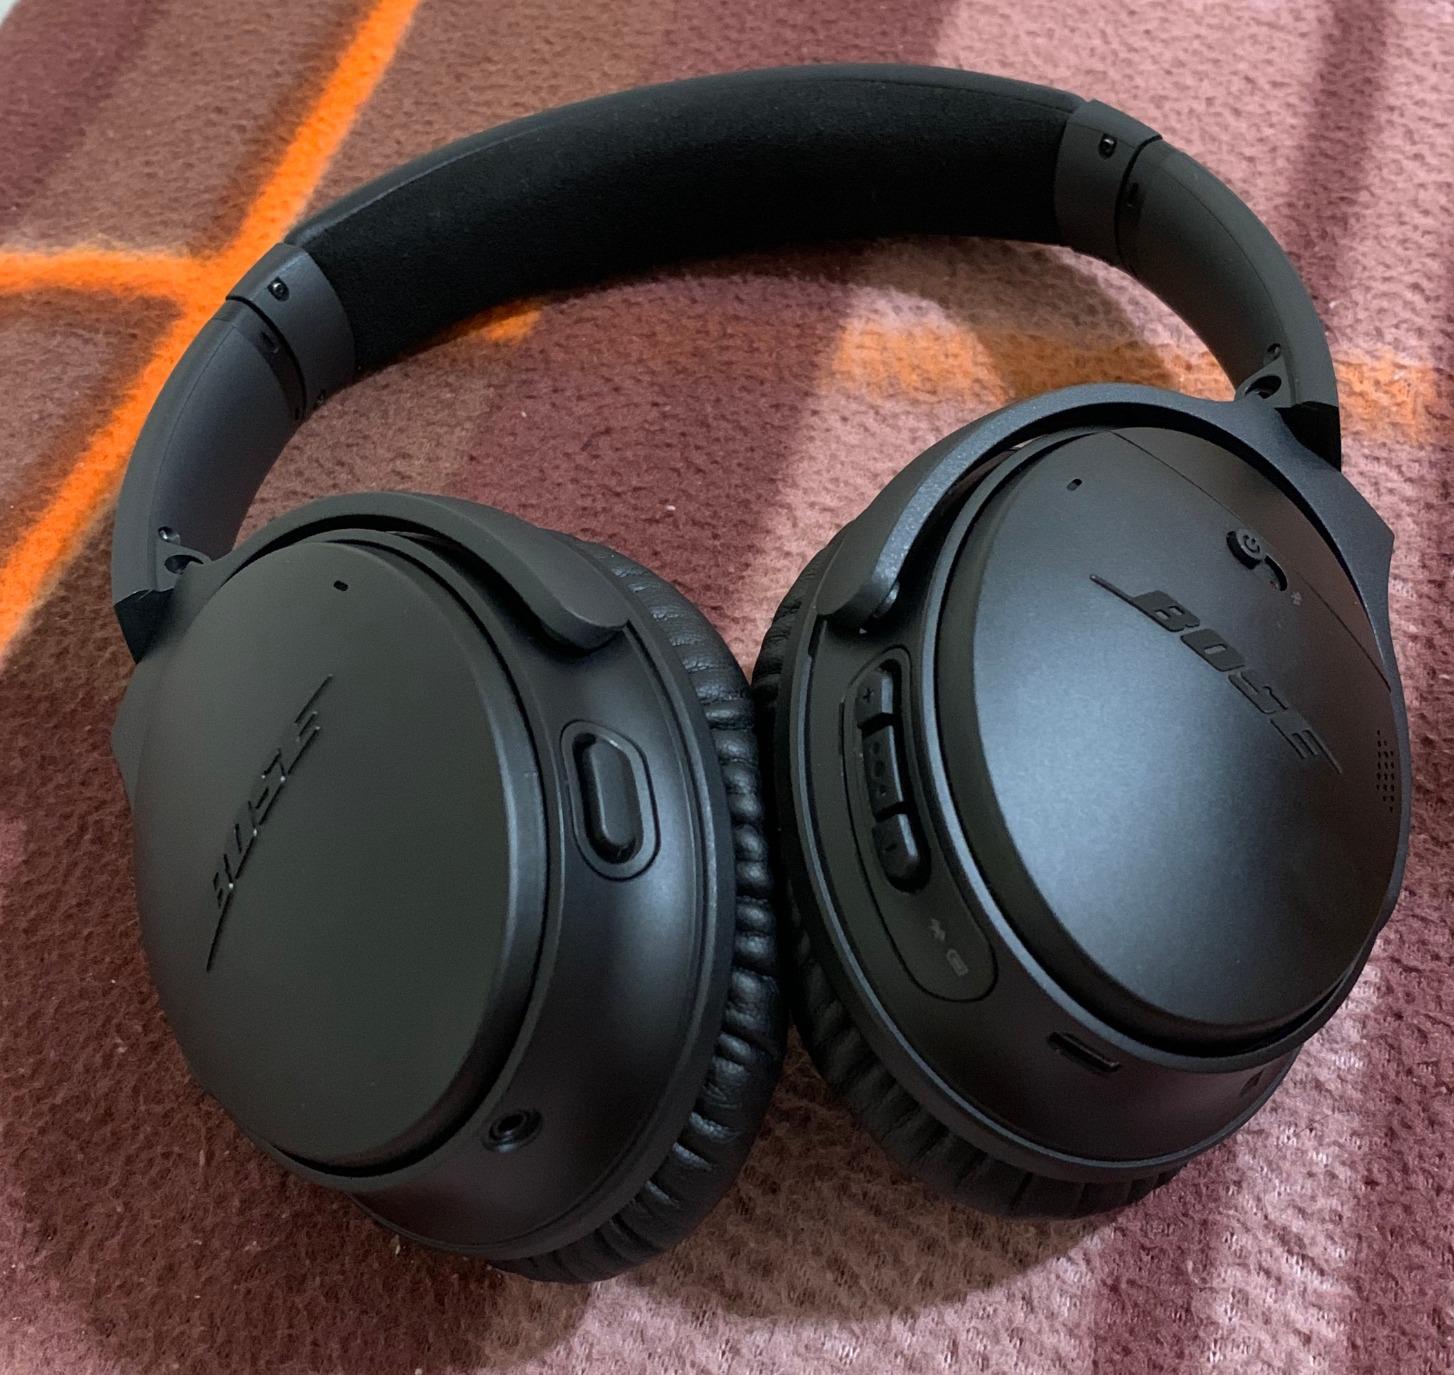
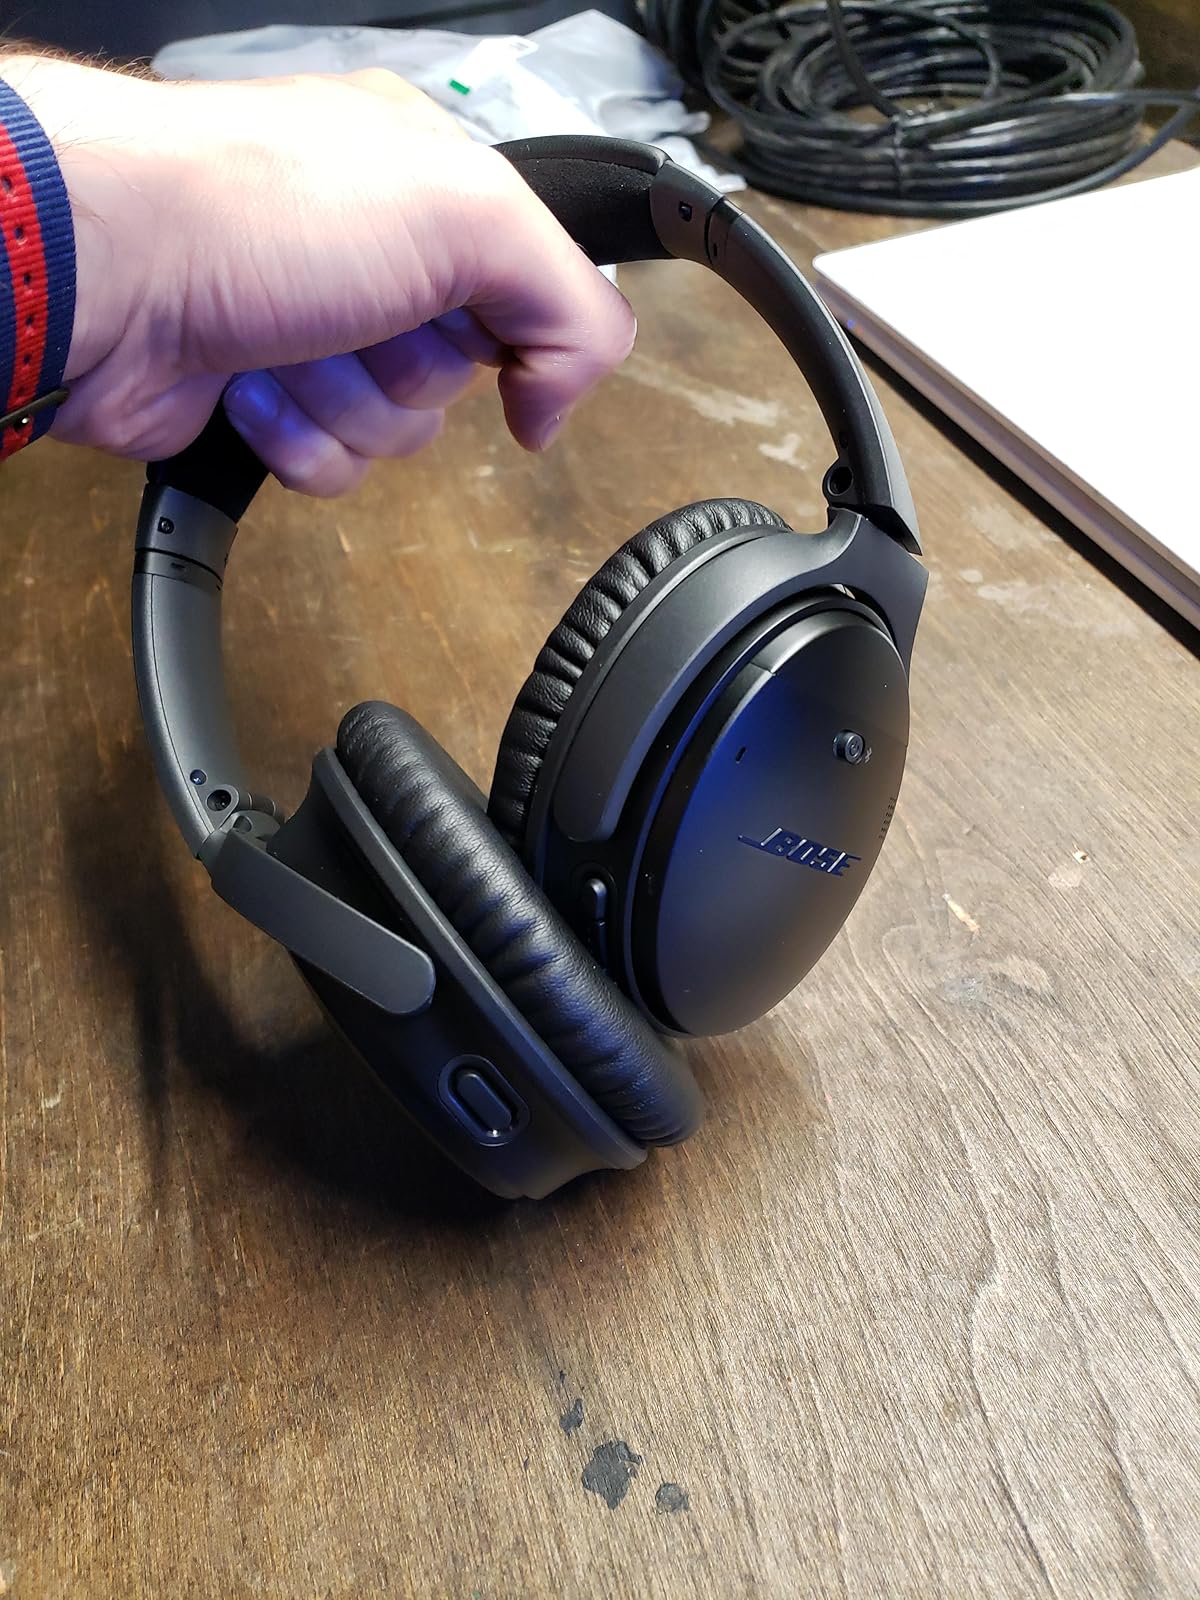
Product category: headphones
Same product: yes